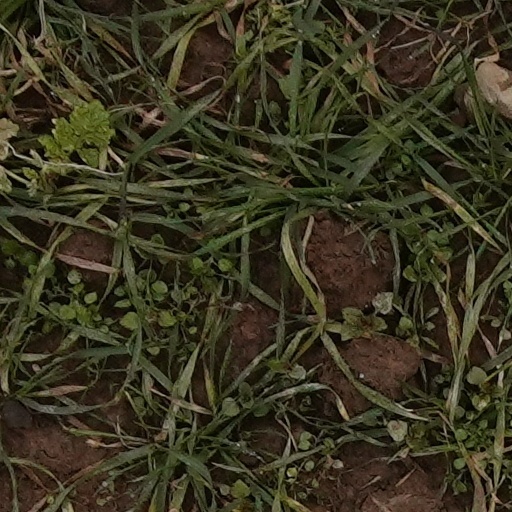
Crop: wheat